Volkswagen and unions

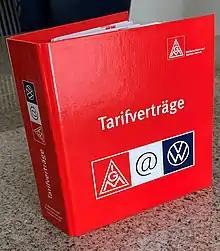
A red binder containing the collective agreement texts of the between Volkswagen and IG Metall

Workers of the German auto manufacturer Volkswagen Group are collectively organized and represented by unions and Works Councils across the globe. Workers are organized on multiple levels; locally, regionally, nationally, internationally and by marque.